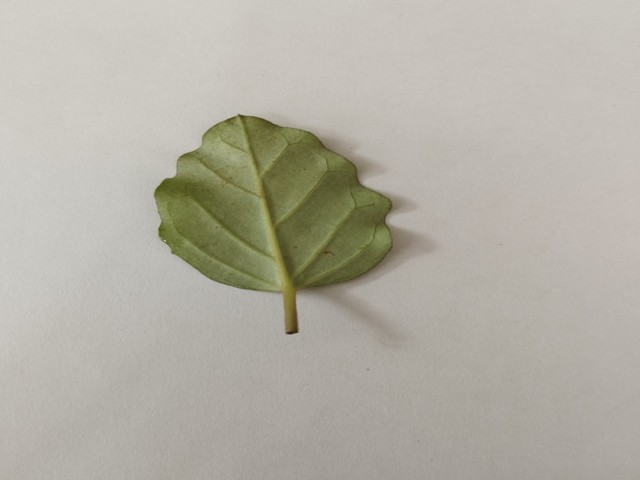
Plant: punarnava